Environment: real
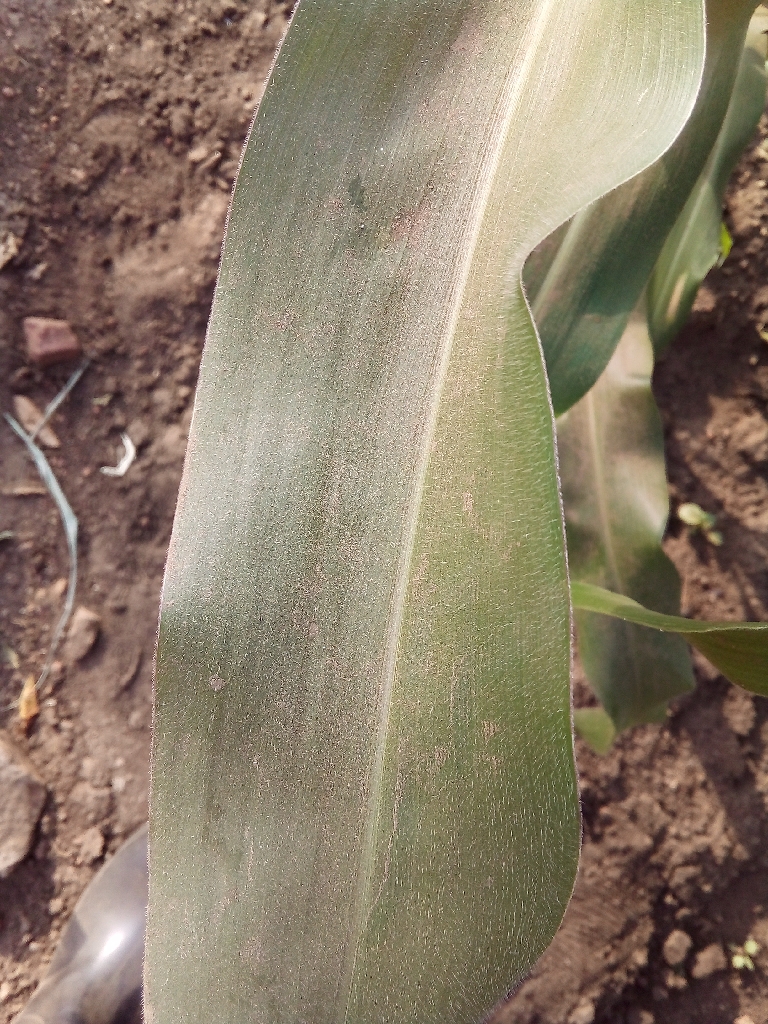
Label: healthy